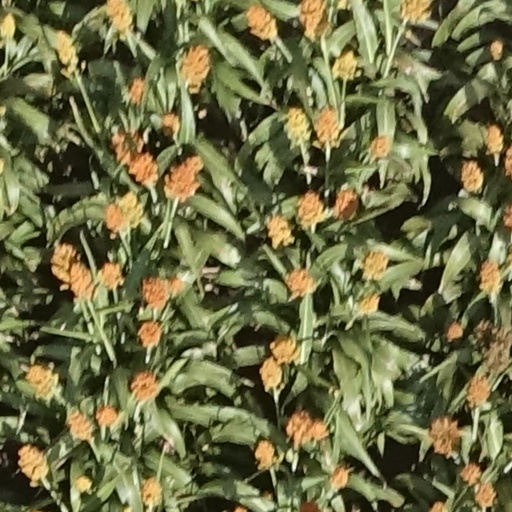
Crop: sorghum